Neptunidraco

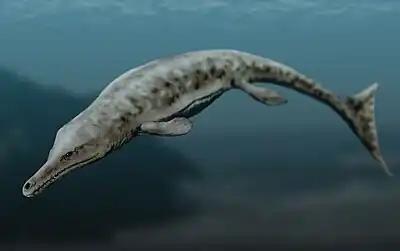
An artist's interpretation

Neptunidraco (meaning "Neptune's dragon") is an extinct genus of carnivorous marine crocodyliform that lived during the middle Jurassic period (late Bajocian to earliest Bathonian stage) in what is now northeastern Italy. It is known from a partial skeleton (incomplete skull with mandible) recovered from the nodular limestone of the Rosso Ammonitico Veronese Formation. This specimen had been provisionally referred to an unnamed species of Late Jurassic "Metriorhynchus" or "Geosaurus". "Neptunidraco" was named by Andrea Cau and Federico Fanti in 2011 and the type species is "Neptunidraco ammoniticus". The "Portomaggiore crocodile" is the most complete specimen of an Italian metriorhynchid to date and the oldest known metriorhynchid.